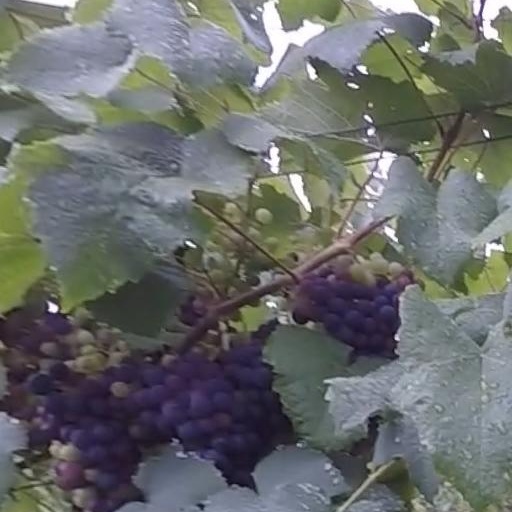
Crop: grape